Gorakh Aya

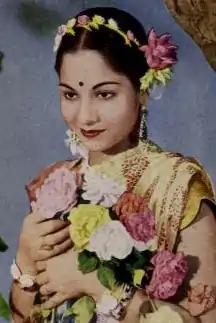
Rajkumari in a still from "Gorakh Aya"

Gorakh Aya (Gorakh Has Come) is a 1938 Hindi mythology film from Ranjit Movietone. It was the debut directorial venture for Chaturbhuj Doshi, who had made a name for himself as a journalist and publicist. The screenplay was by Gunvantrai Acharya, with dialogues by Pyare Lal Santoshi. The cinematographer was Krishna gopal and music was composed by Gyan Dutt.